Jorge Taufua

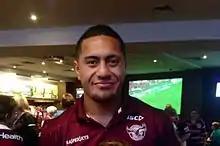
Taufua in 2014

Taufua played for Tonga in the 2013 Rugby League World Cup playing in all 3 matches and scoring a try against the Cook Islands in the 22-16 win at Leigh Sports Village.